2022 EFL League Two play-off final

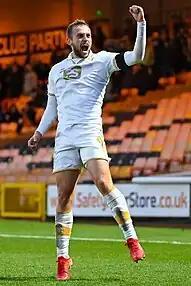
James Wilson scored Port Vale's second goal.

Mansfield Town kicked off the match at around 4.00p.m. on 28 May 2022 in front of 37,303 supporters at Wembley Stadium, London. In the ninth minute, Murphy took advantage of a mistake between Port Vale's goalkeeper Stone and James Gibbons but his header was saved by Stone. Seven minutes later, Hall headed the ball back into his own penalty area forcing Stone to make a clearance. On 19 minutes, John-Joe O'Toole conceded possession of the ball midway inside his own half allowing Port Vale's Ben Garrity to pass to Harratt whose long-range shot struck the bottom of the Mansfield Town goalpost. A minute later, Port Vale took the lead when Benning's cross was headed into the Mansfield Town goal at close range by Harratt. In the 24th minute, Port Vale doubled their lead through Wilson: Worrall crossed from the right and Garrity's header struck the Mansfield Town crossbar, rebounding to Wilson who scored. In the 30th minute, Hawkins received the first booking of the game for a foul on Port Vale's Nathan Smith. Four minutes later, Benning's shot was saved at the near post by Mansfield Town's goalkeeper Nathan Bishop. Hawkins was then sent off in the 35th minute after receiving his second yellow card in the space of five minutes, this time for a late tackle on Wilson. With three minutes of regular time in the half remaining, Connor Hall cleared a close-range shot from Bowery after a mistake from Stone. Hewitt became the second Mansfield Town player to be booked when he fouled Jake Taylor in the 44th minute before Benning's free kick was headed wide of the Mansfield Town goal. In first-half injury time, James Perch was shown a yellow card for late tackle on Garrity but the resulting free kick Wilson went narrowly outside the post. Bishop then saved from Wilson and the half came to an end with Port Vale leading 2–0.